Pier Luigi Carafa (1677–1755)

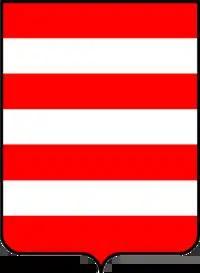
Stemma of Carafa Family

Pier Luigi Cardinal Carafa is entombed in the chapel of Saint Francis de Sales in the Church of Sant'Andrea delle Fratte in Rome. The full name of the chapel is the chapel of "Saint Francis de Sales and Jeanne de Valois." The chapel was granted to Cardinal Carafa in 1753 who dedicated it to Saint Charles Borromeo and Jeanne de Valois, queen of France. The Cardinal himself donated the altarpiece by Marcantonio Romoli. The artwork within the chapel includes: the altarpiece, Saint Francis of Paula Gives the Cordon of the Order to St. Francis de Sales and St. Jeanne de Valois by Marcantonio Romoli and on the left wall, Funeral Monument of Cardinal Carafa by Paolo Posi and Pietro Bracci.